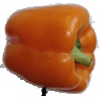
Label: orange_pepper